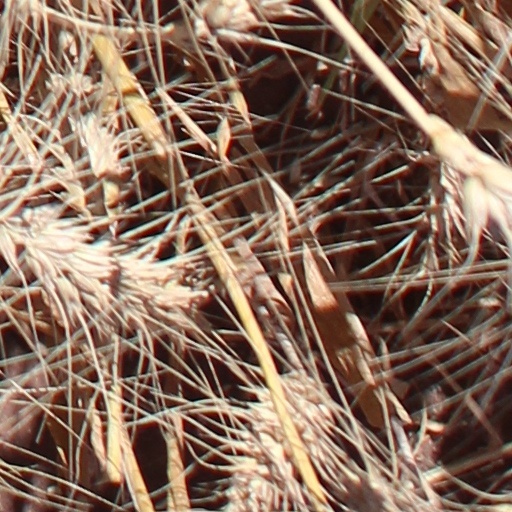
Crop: wheat